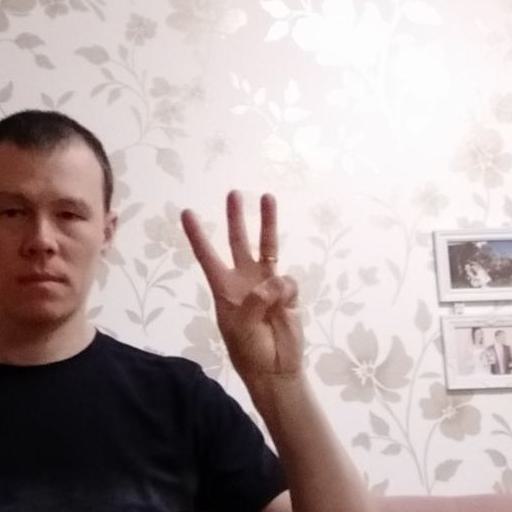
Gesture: three